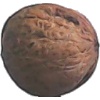
Label: Walnut 1